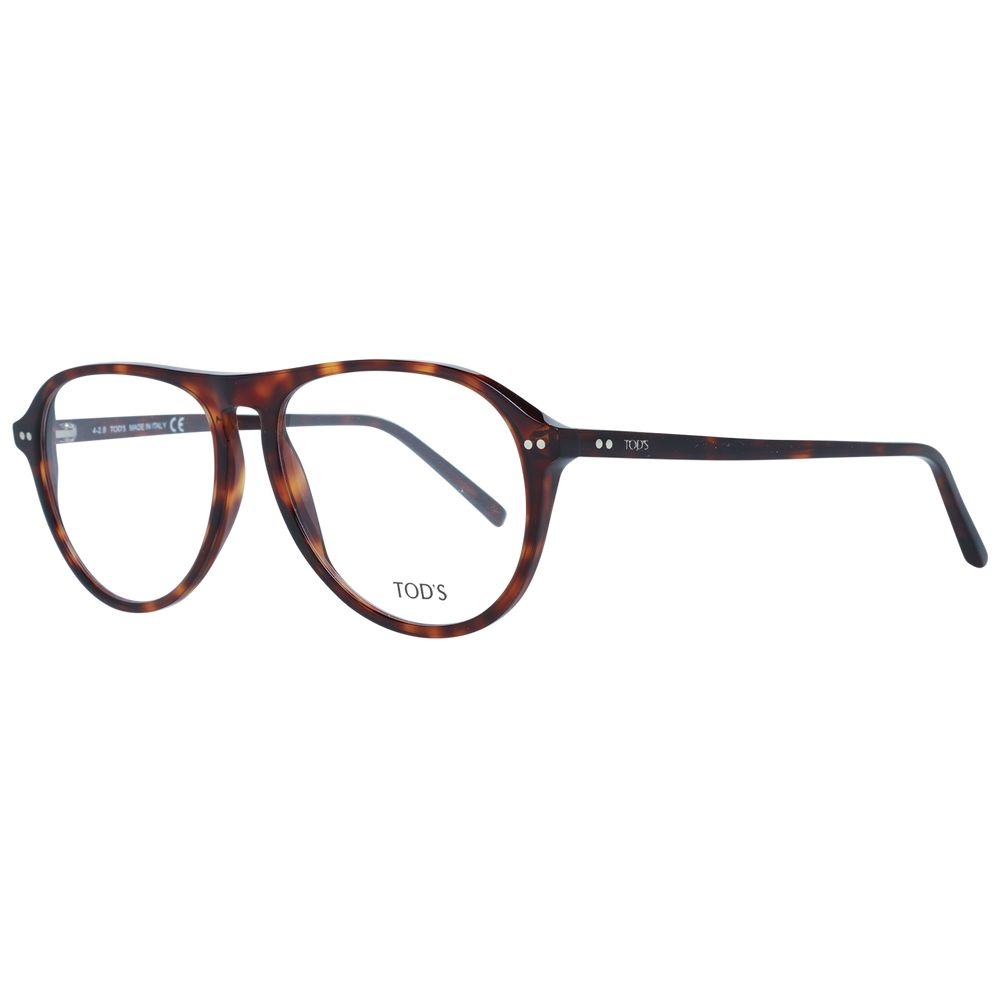
Brown Plastic Glasses (Frames)
Gender Men Main color Brown Frame color Brown Frame material Plastic Lenses Color Demo glasses Lenses Material Plastic Lenses Effect None Lenses width 57 Size 57-0-0 Lenses Height 44 Bridge width 10 Frame width 145 Temples Length 150 Filter Category None Protection None Spring hinge No Extra No extra Shipment includes Branded case Style Aviator Rim Style Full-Rim
Brand: Tod's
Category: Apparel & Accessories > Clothing Accessories